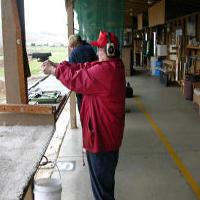
Weather: cloudy or overcast